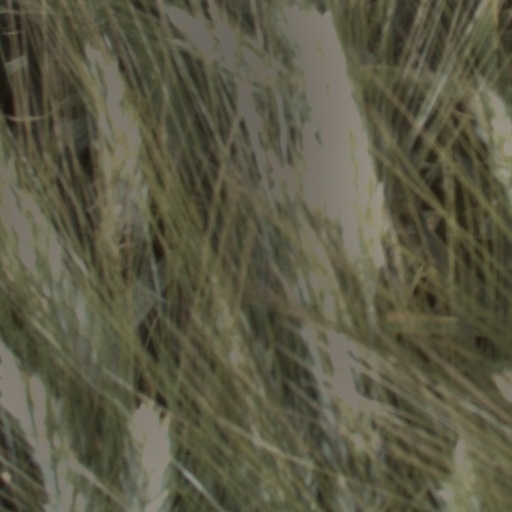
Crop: wheat